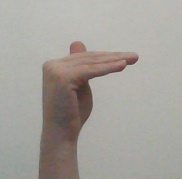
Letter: khaa